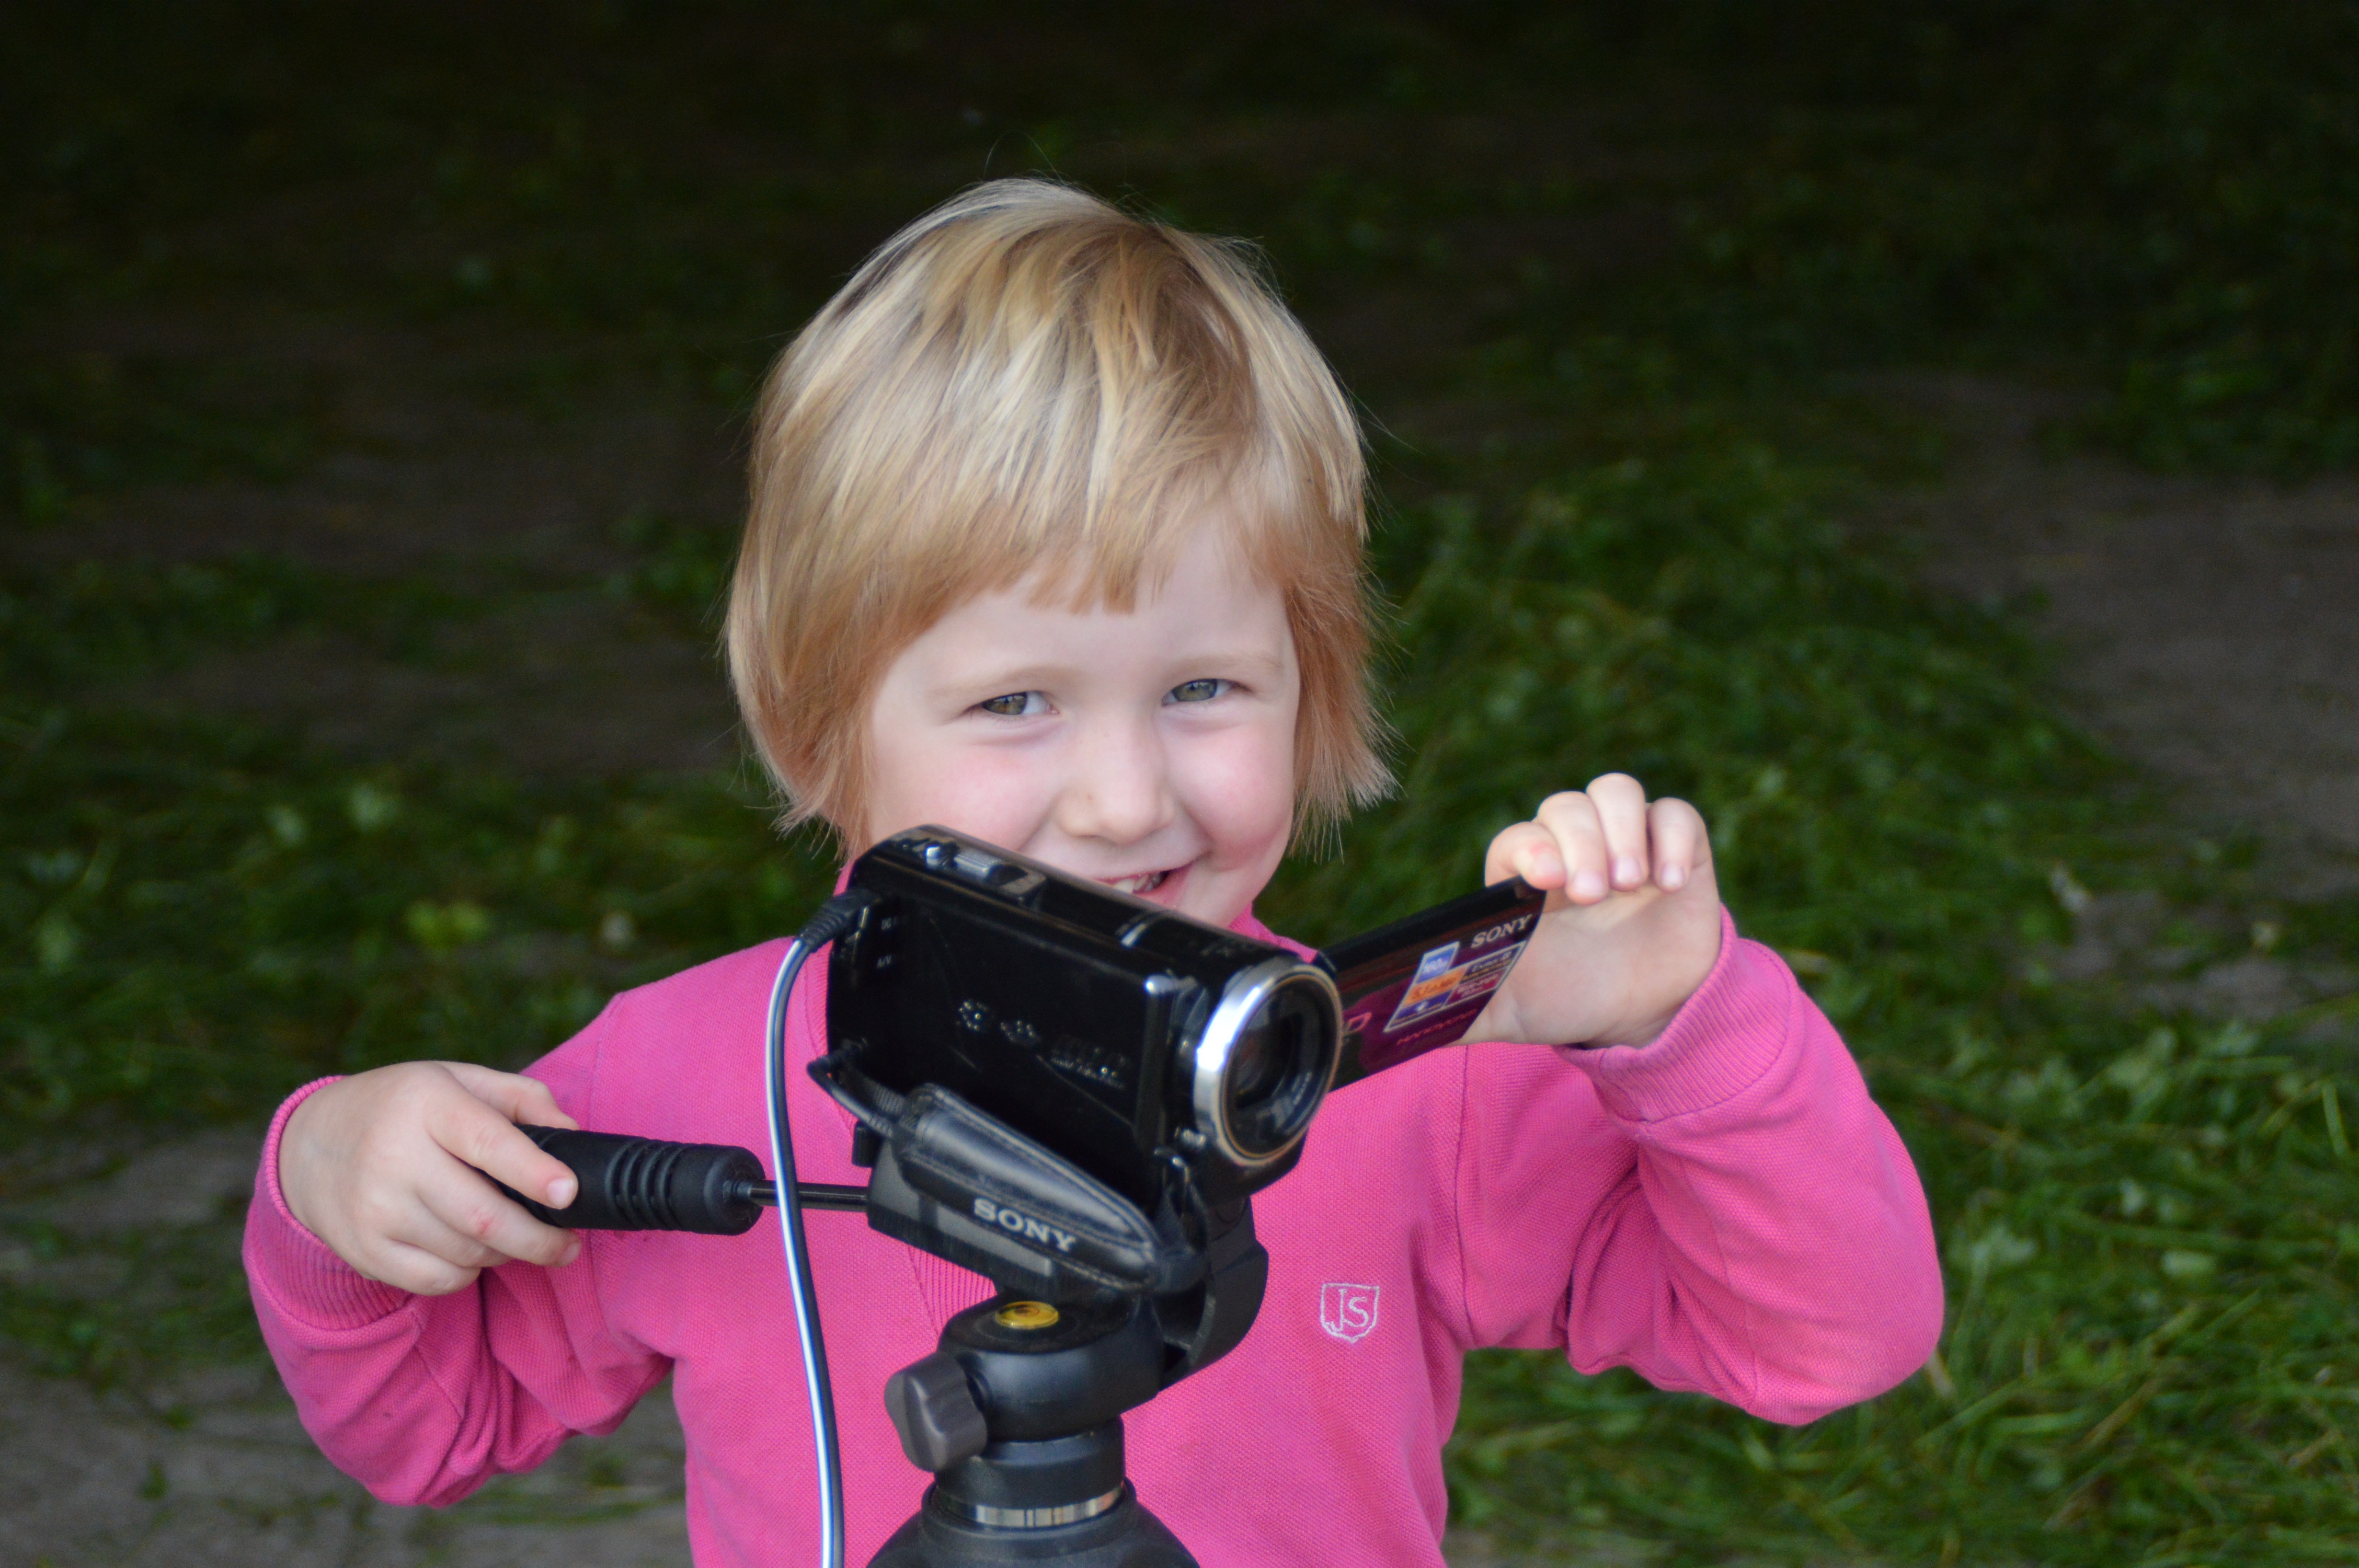
person, camera, play, film, child, video camera, recording, toddler, cinematographer